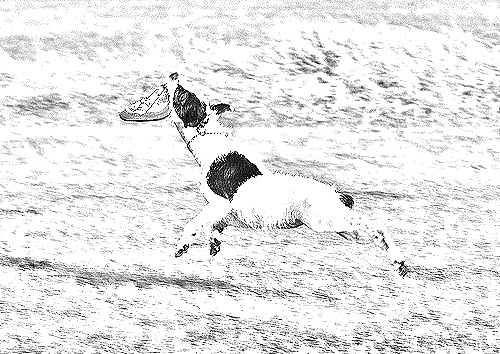
Portrait style: Sketch Portrait